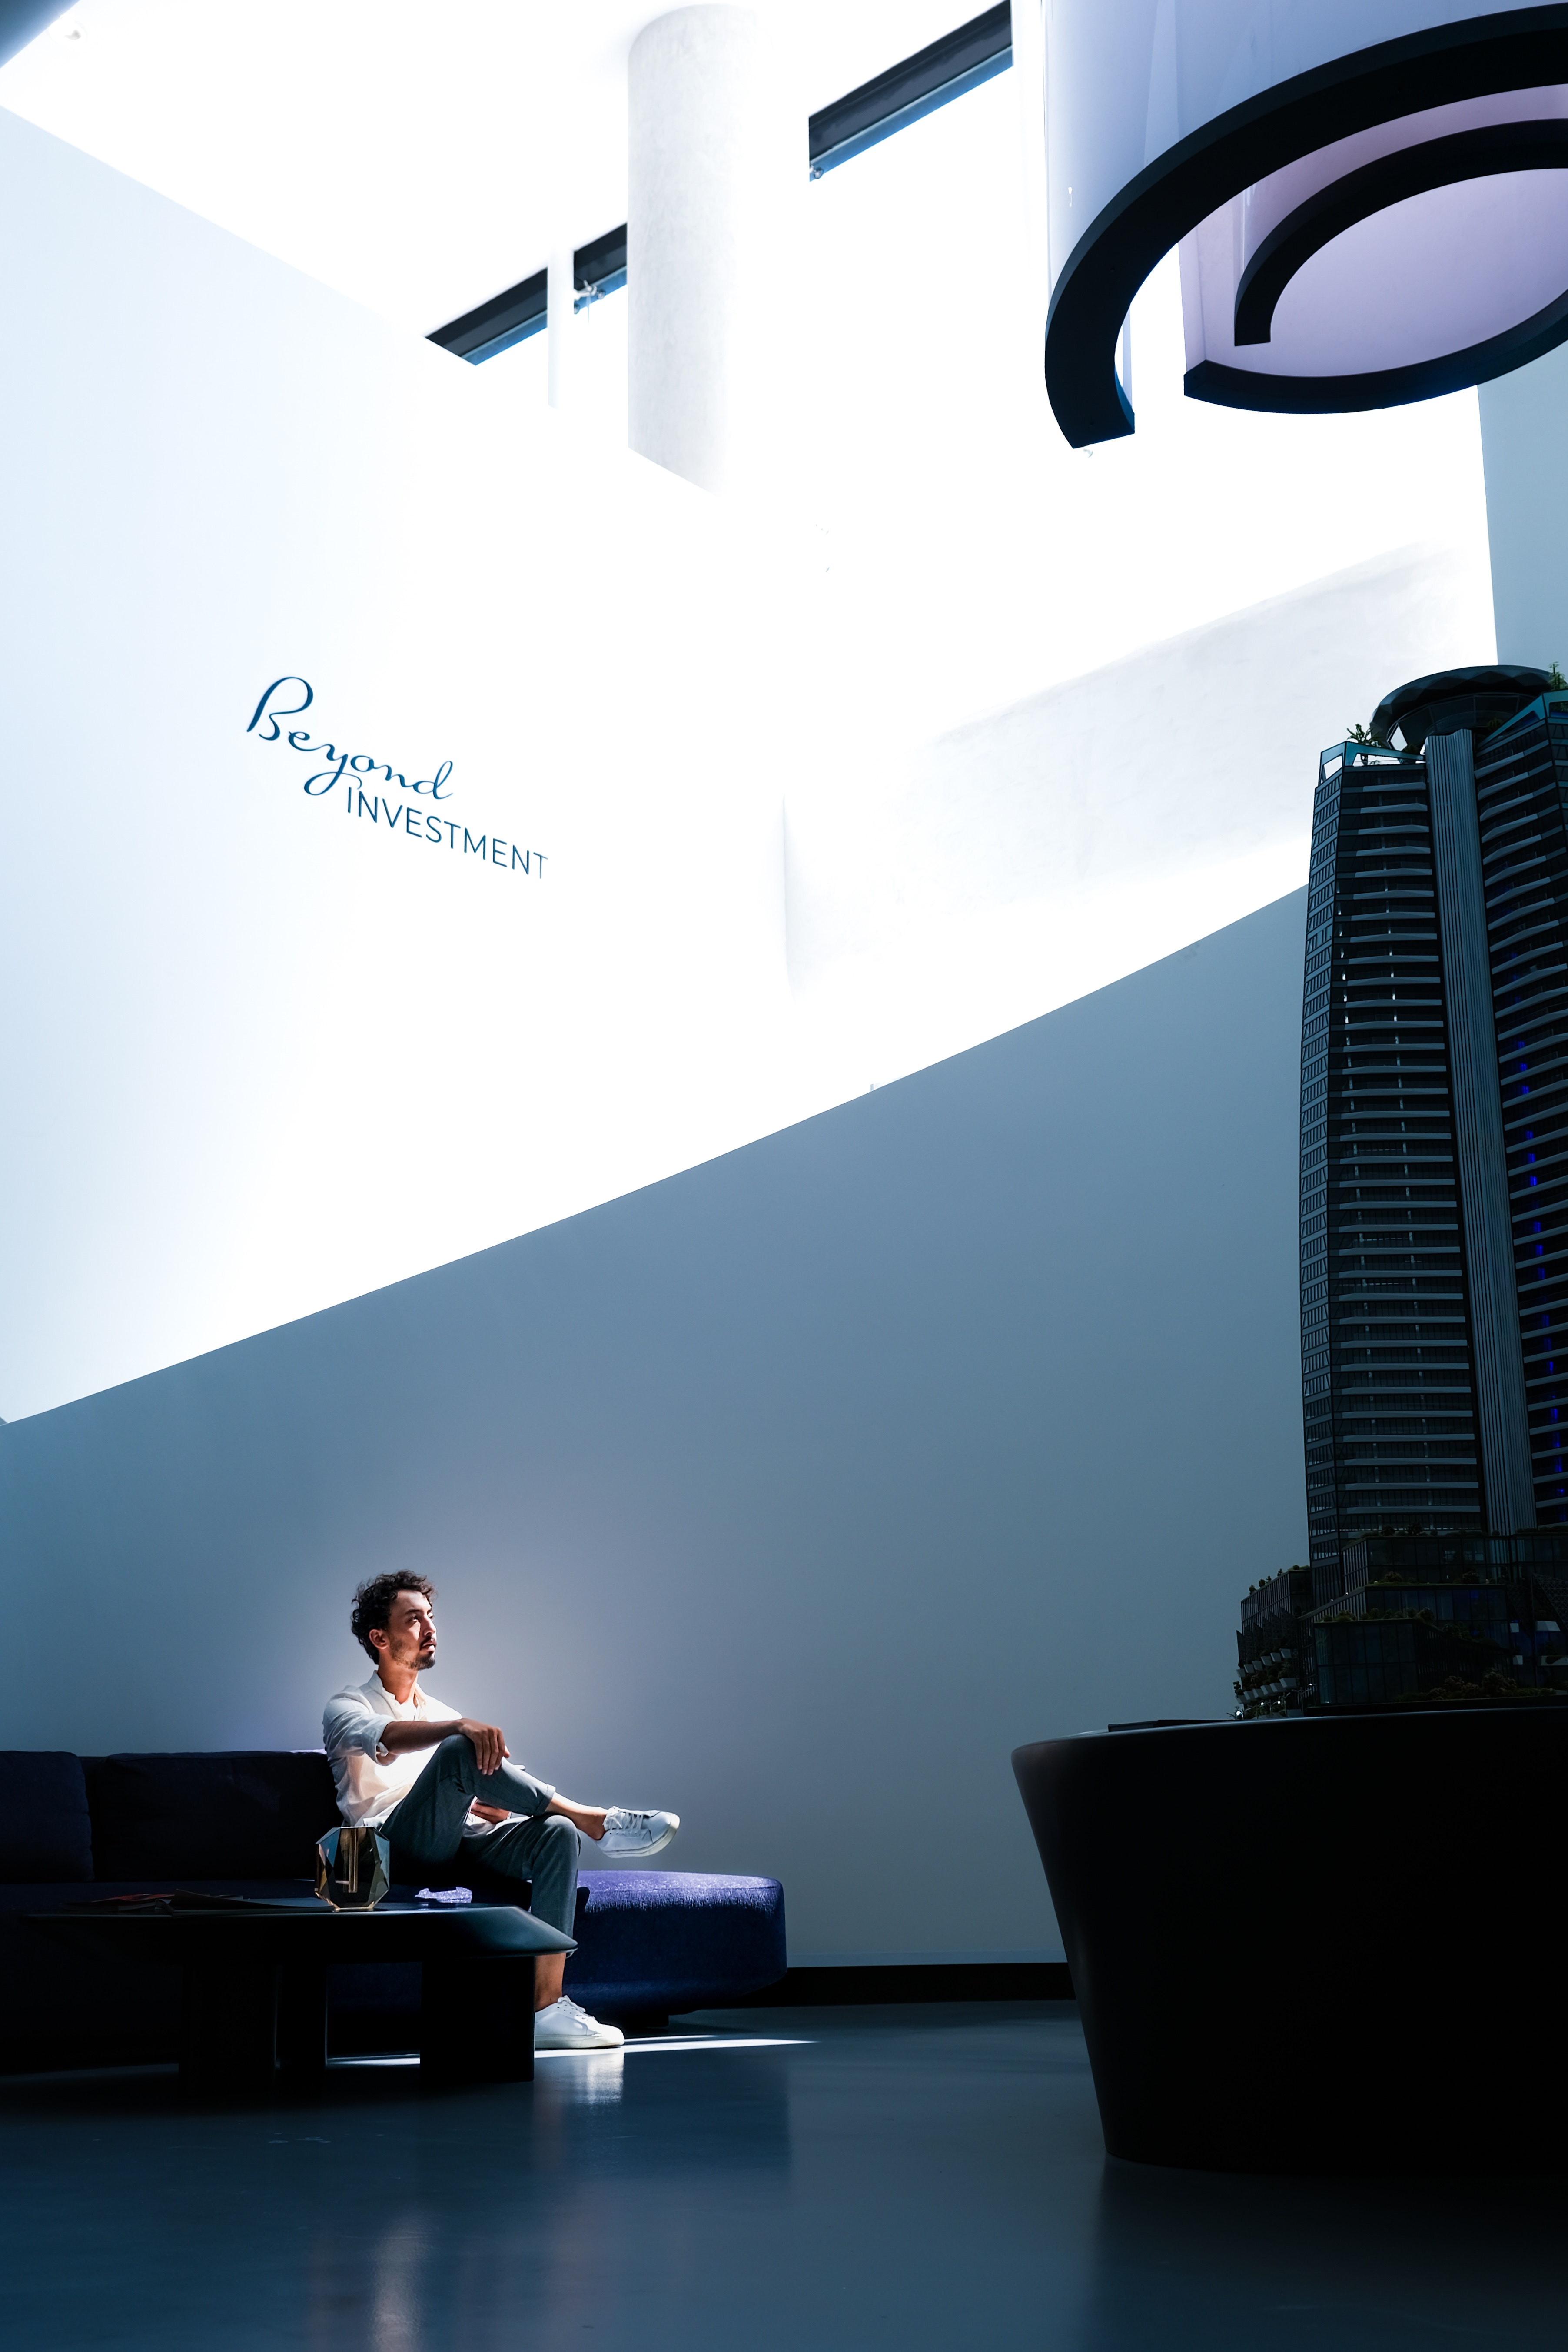
city, white, building, automotive design, lighting, architecture, interior design, couch, wall, flooring, space, comfort, event, ceiling, glass, room, sitting, luxury vehicle, headquarters, font, sky, daylighting, light fixture, multimedia, metal, tower block, facade, logo, company, commercial building, chair, tourist attraction, transport, corporate headquarters